FC Torpedo-ZIL Moscow (2003)

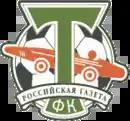
Historical logo of FC Torpedo-RG

FC Torpedo-ZIL was a Russian association football club from Moscow. The club, however, is related to but should not be confused with former Russian Premier League club FC Torpedo-ZIL, renamed Torpedo-Metallurg in 2003 ("the club that later served as a base for the creation of FC Moscow"). It was founded in 2003 under the name FC Torpedo-ZIL and was known as Torpedo-RG Moscow until 2009 when it was renamed back to Torpedo-ZIL. On April 3, 2009, ZiL bought FC Torpedo Moscow from their previous owner, Luzhniki. It was speculated at the time that the two teams could possibly be merged (ZiL was a minority owner in FC Torpedo-ZIL as of early 2009, with majority interest owned by Alexander Mamut). As deadline for 2009 registration passed, FC Torpedo Moscow was not reinstated in the Second Division and Torpedo-ZIL remained the only professional Torpedo for 2009.